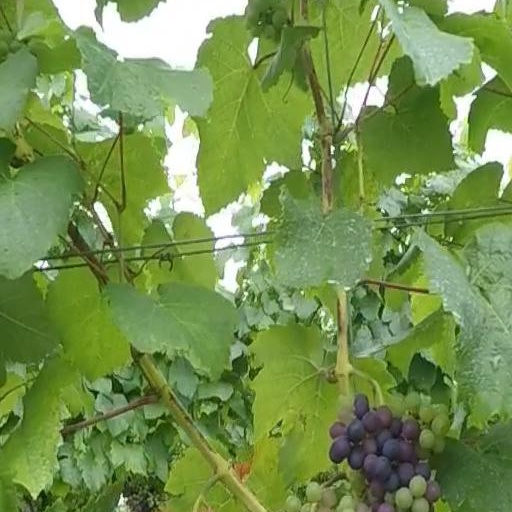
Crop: grape